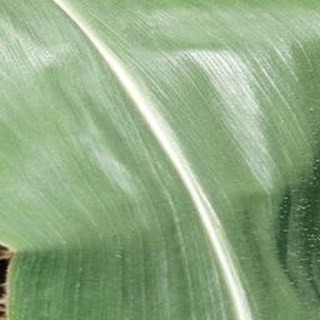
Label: healthy_corn